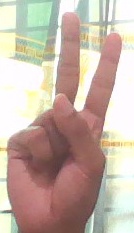
ASL sign: V